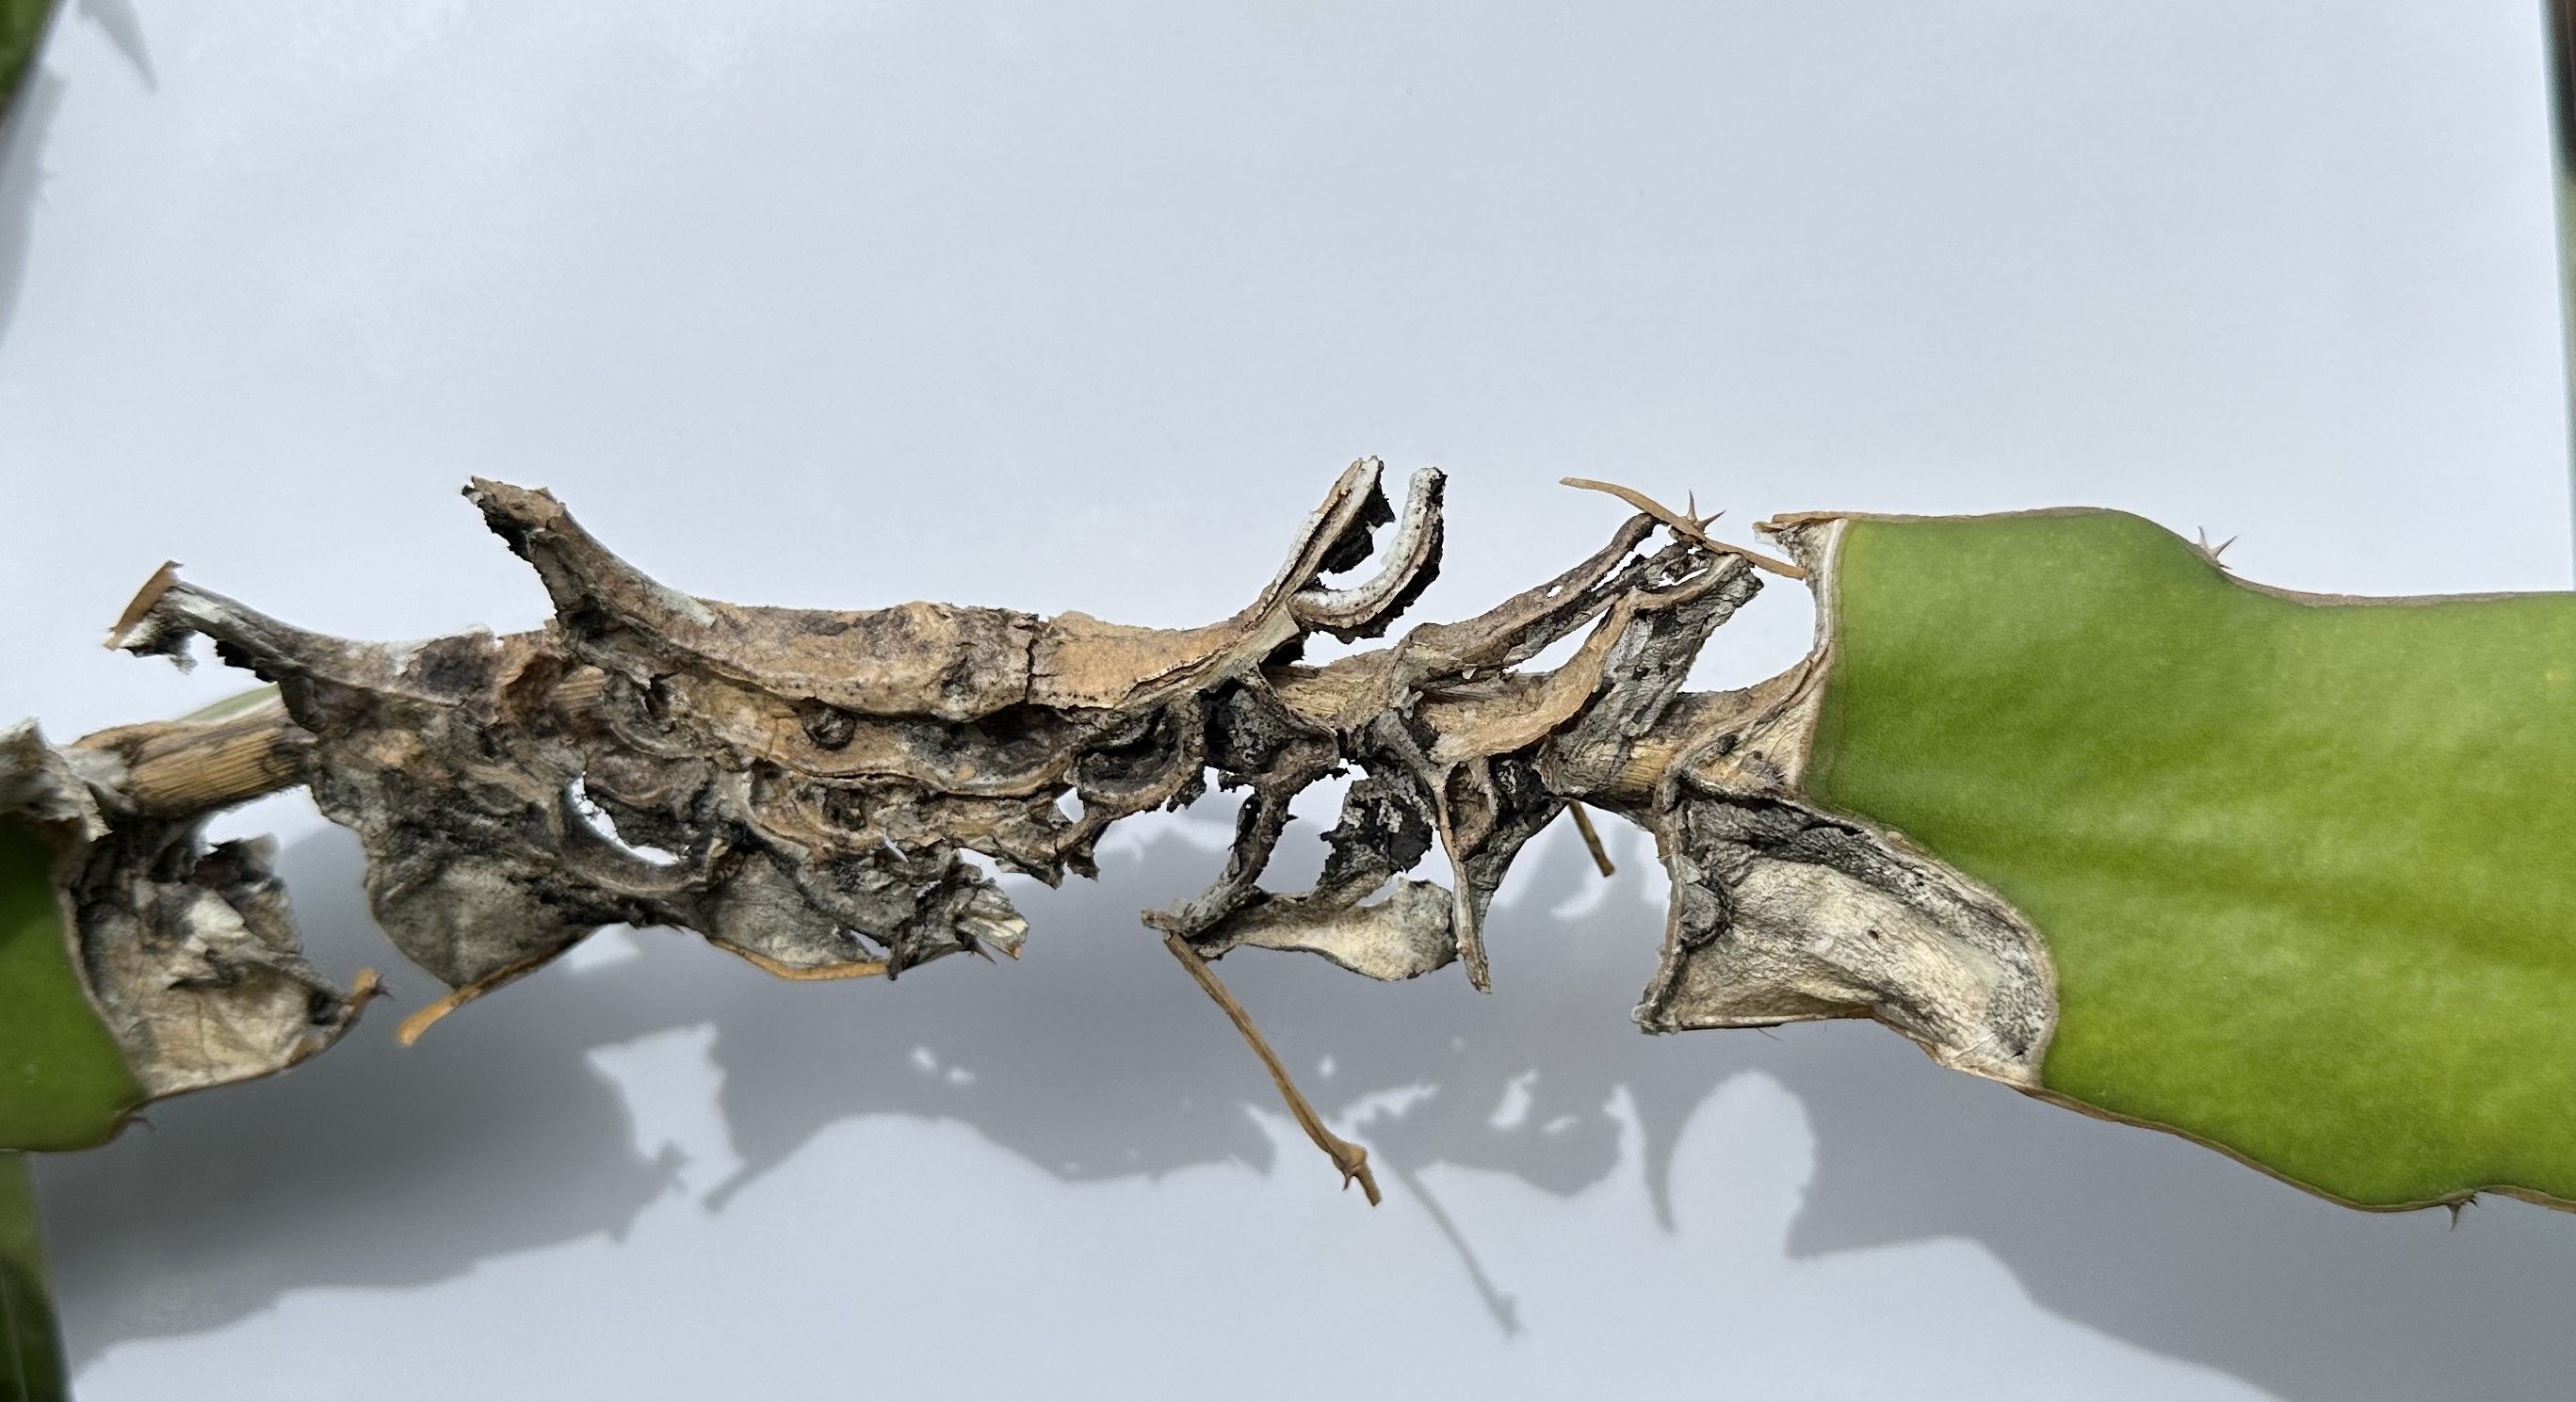
Label: Bad leaf